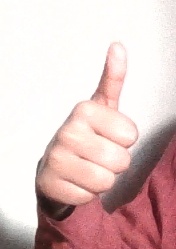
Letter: aleff